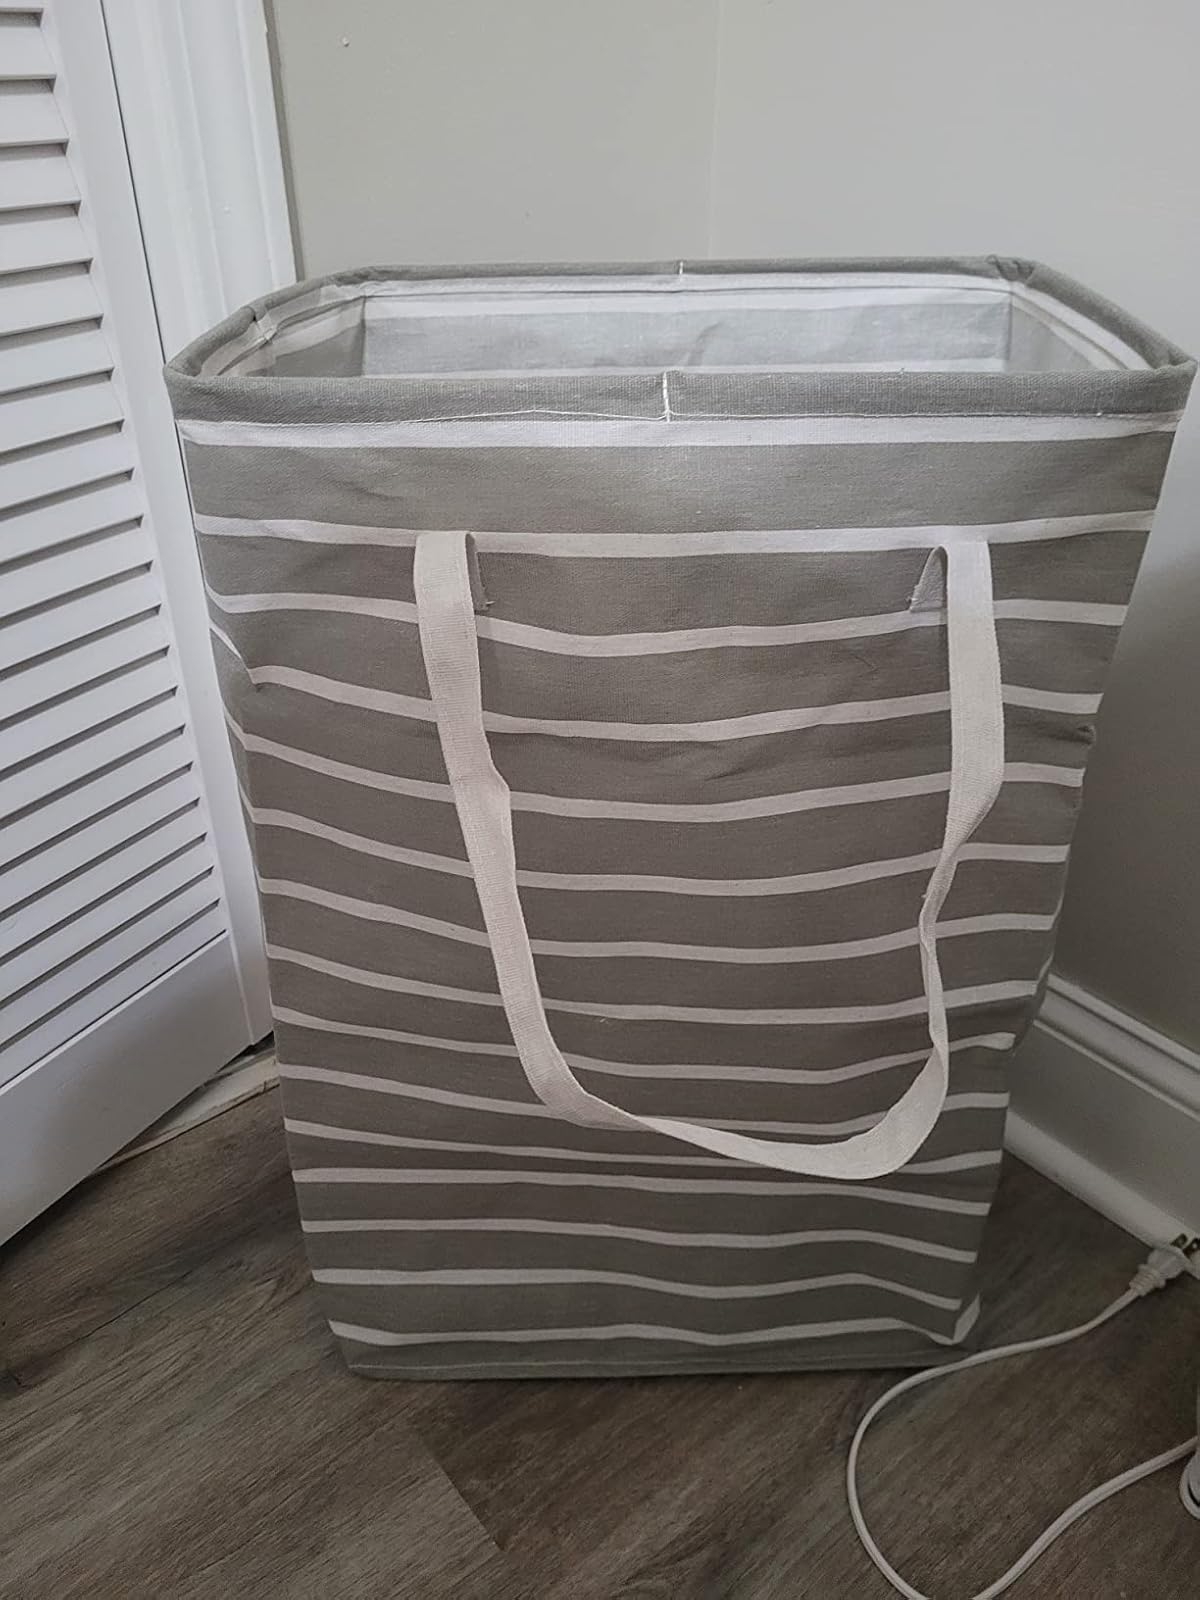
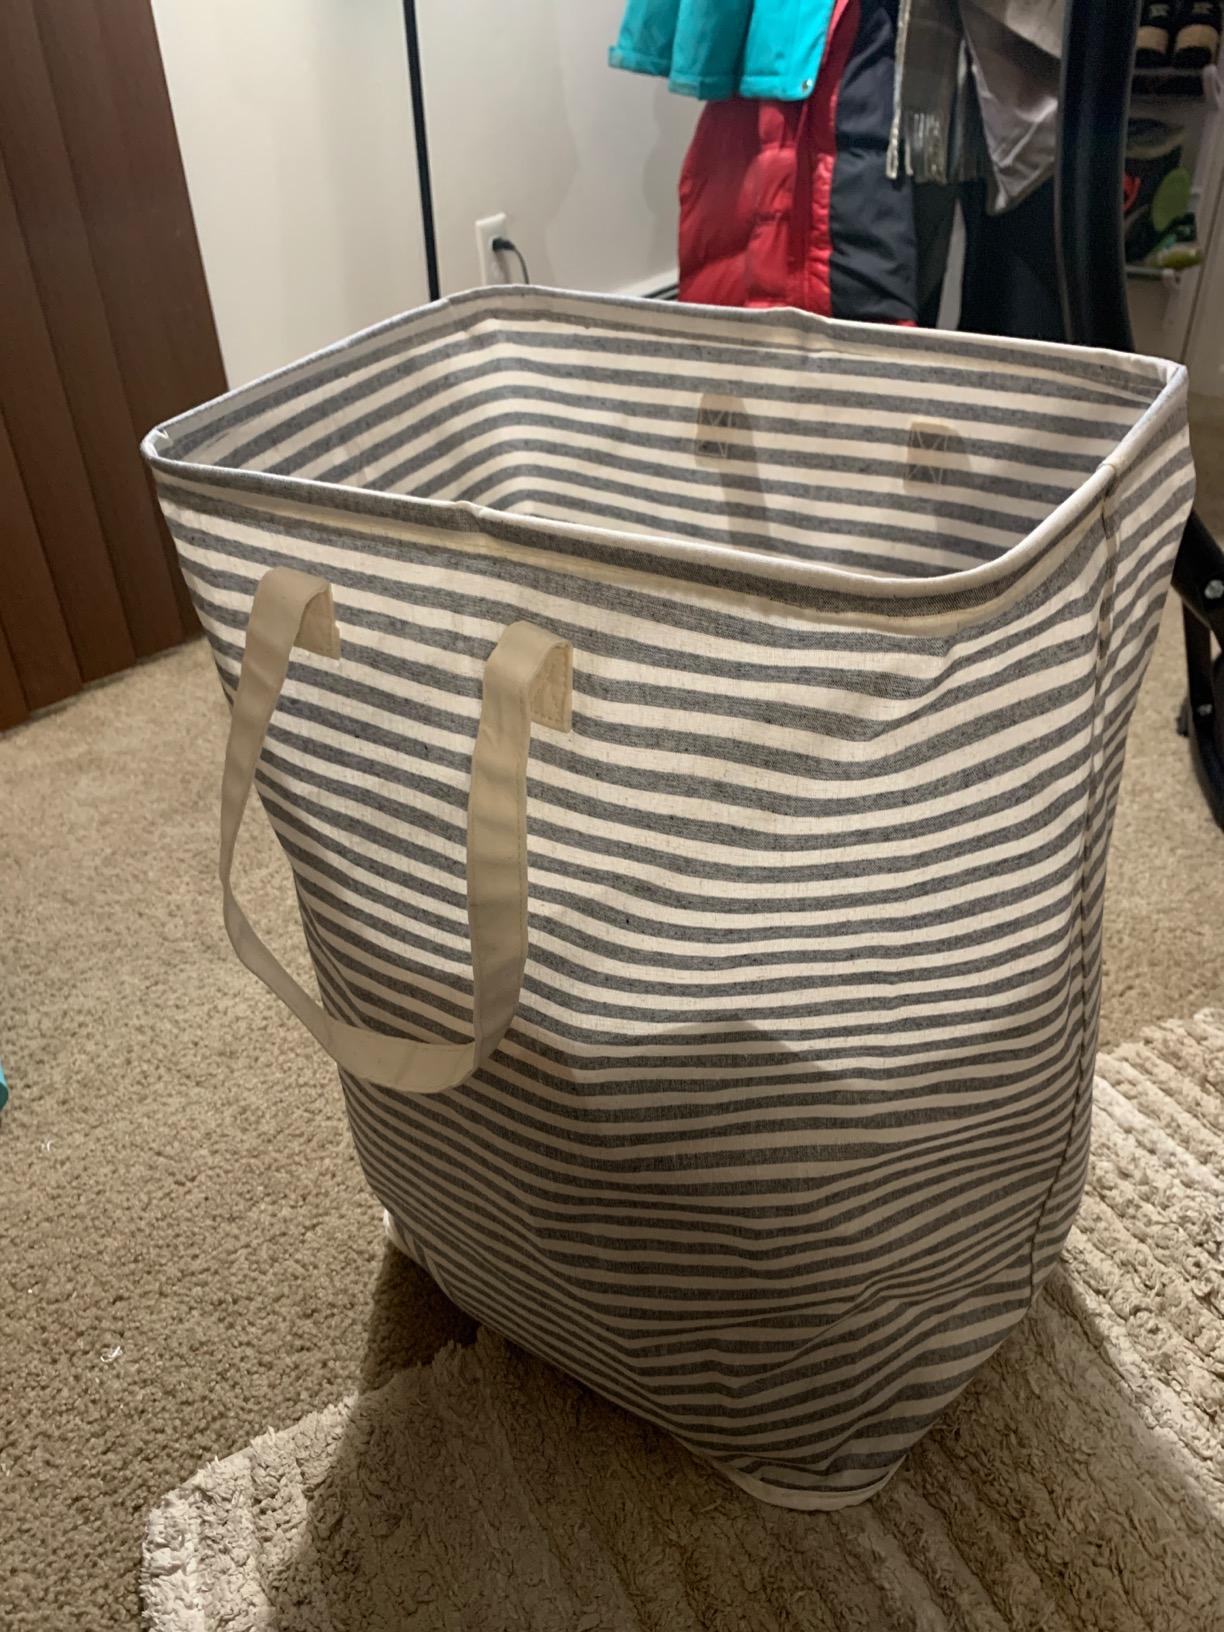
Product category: items_hamper
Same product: no